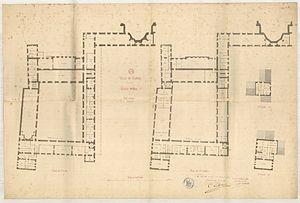
Plan des 1er, 2e et 3e étages du lycée impérial de Rennes (aujourd'hui Lycée Emile-Zola, avenue Jean-Janvier). Archives municipales de Rennes, 2 Fi 2673.
Le lycée Émile-Zola est un établissement public d'enseignement secondaire de Rennes, situé avenue Janvier. C'est l'un des neuf premiers lycées français, créés en 1802. Il ouvre en 1803, succédant, sur le même site, au collège municipal et royal Saint-Thomas et à l'école centrale d'Ille-et-Vilaine.